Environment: real
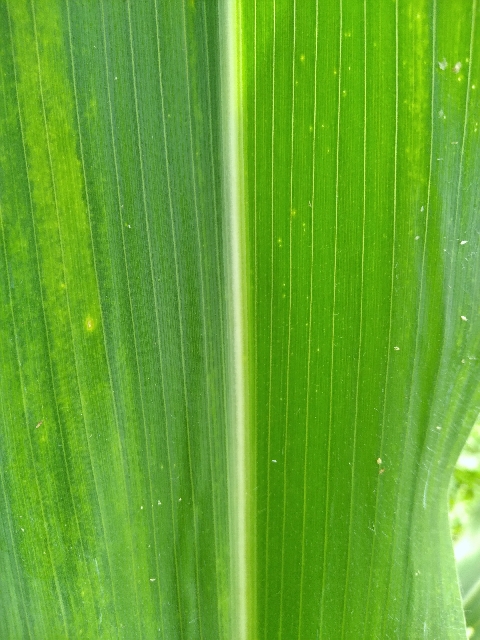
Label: lethal_necrosis